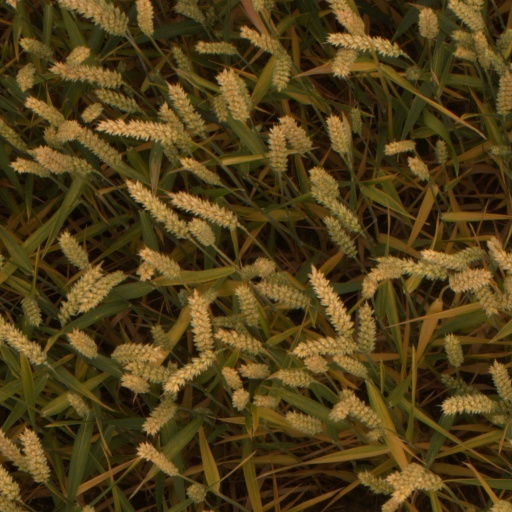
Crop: wheat